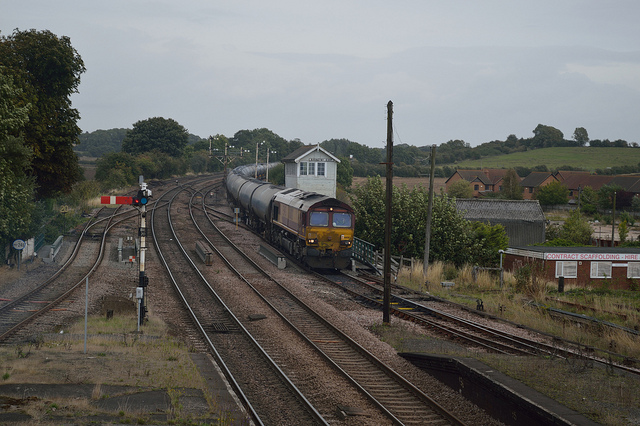
user: Given an image and a question. Answer the question in a short answer. Question: What was the name of the road build for this vehicle? Short Answer:
assistant: railroad